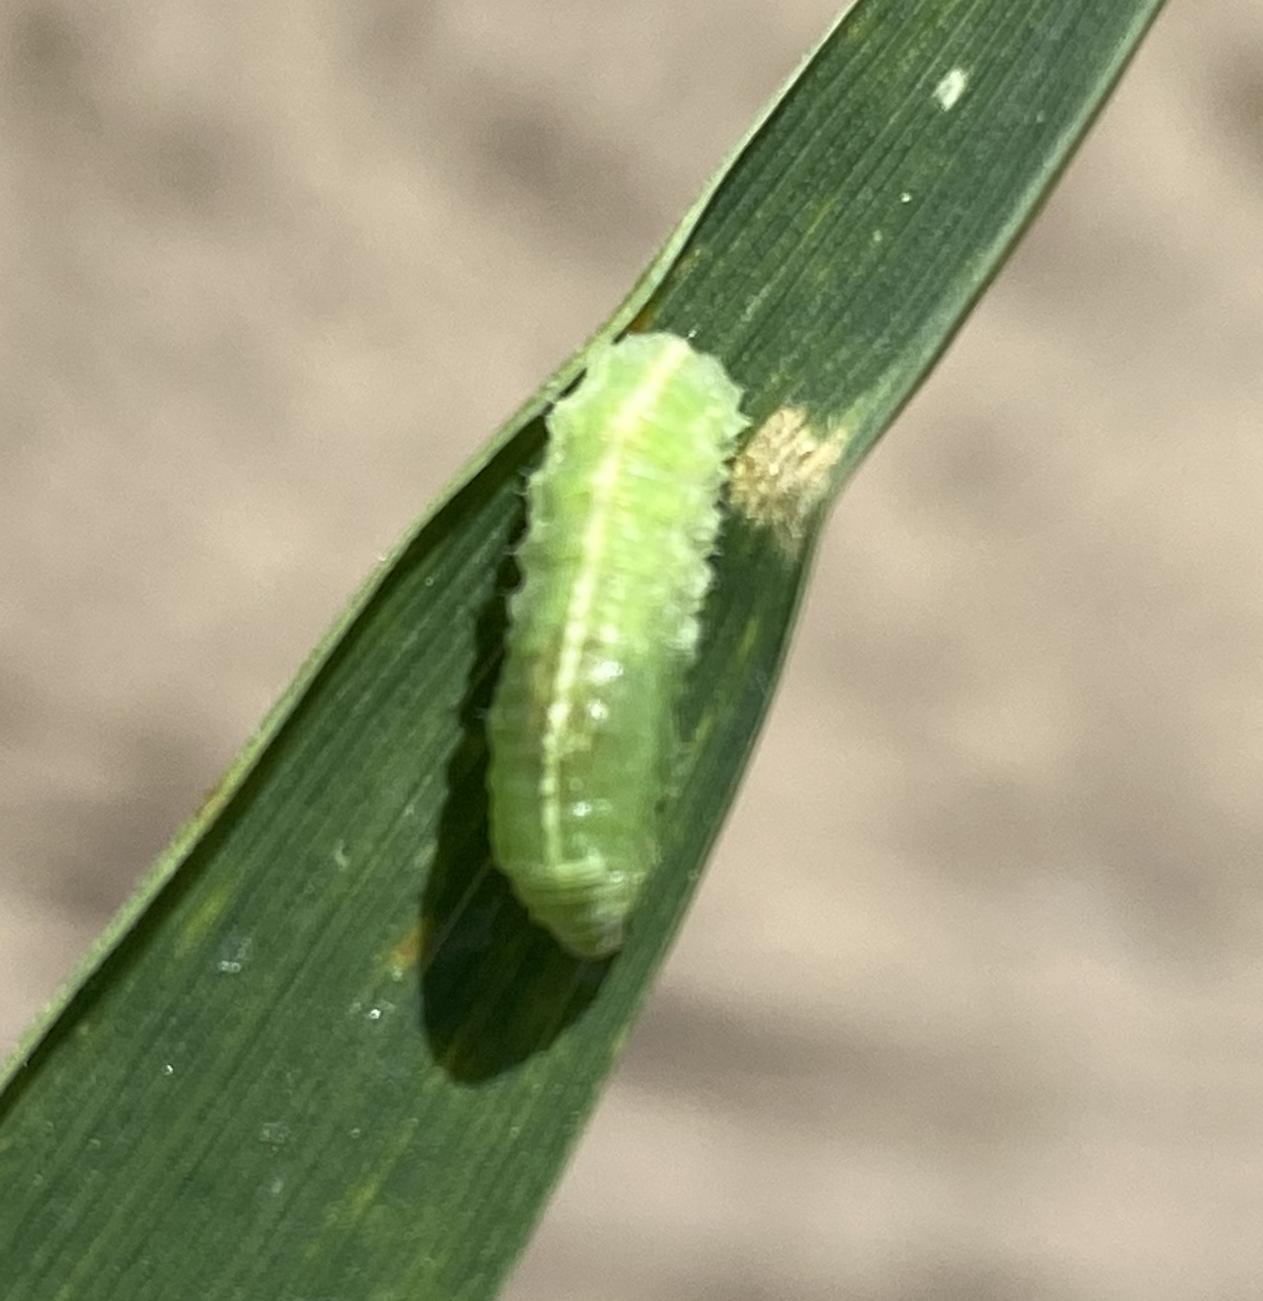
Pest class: occasional_pest